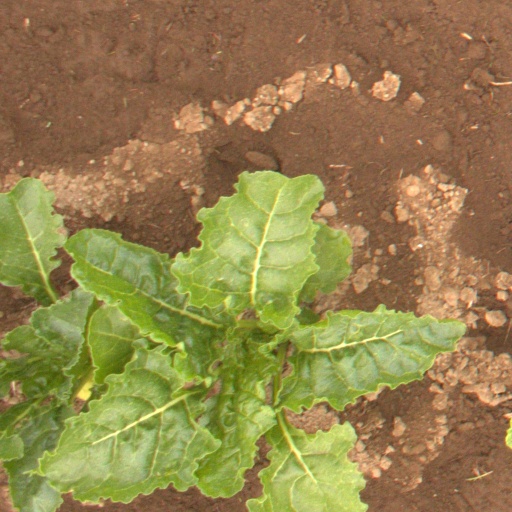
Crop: sugar beet